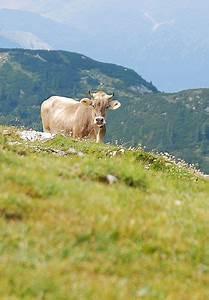
cow